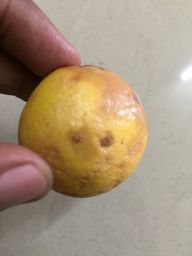
Fruit: Lime
Quality: Bad